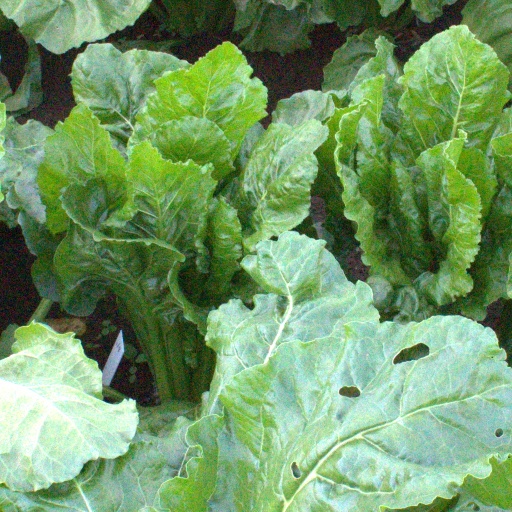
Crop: sugar beet